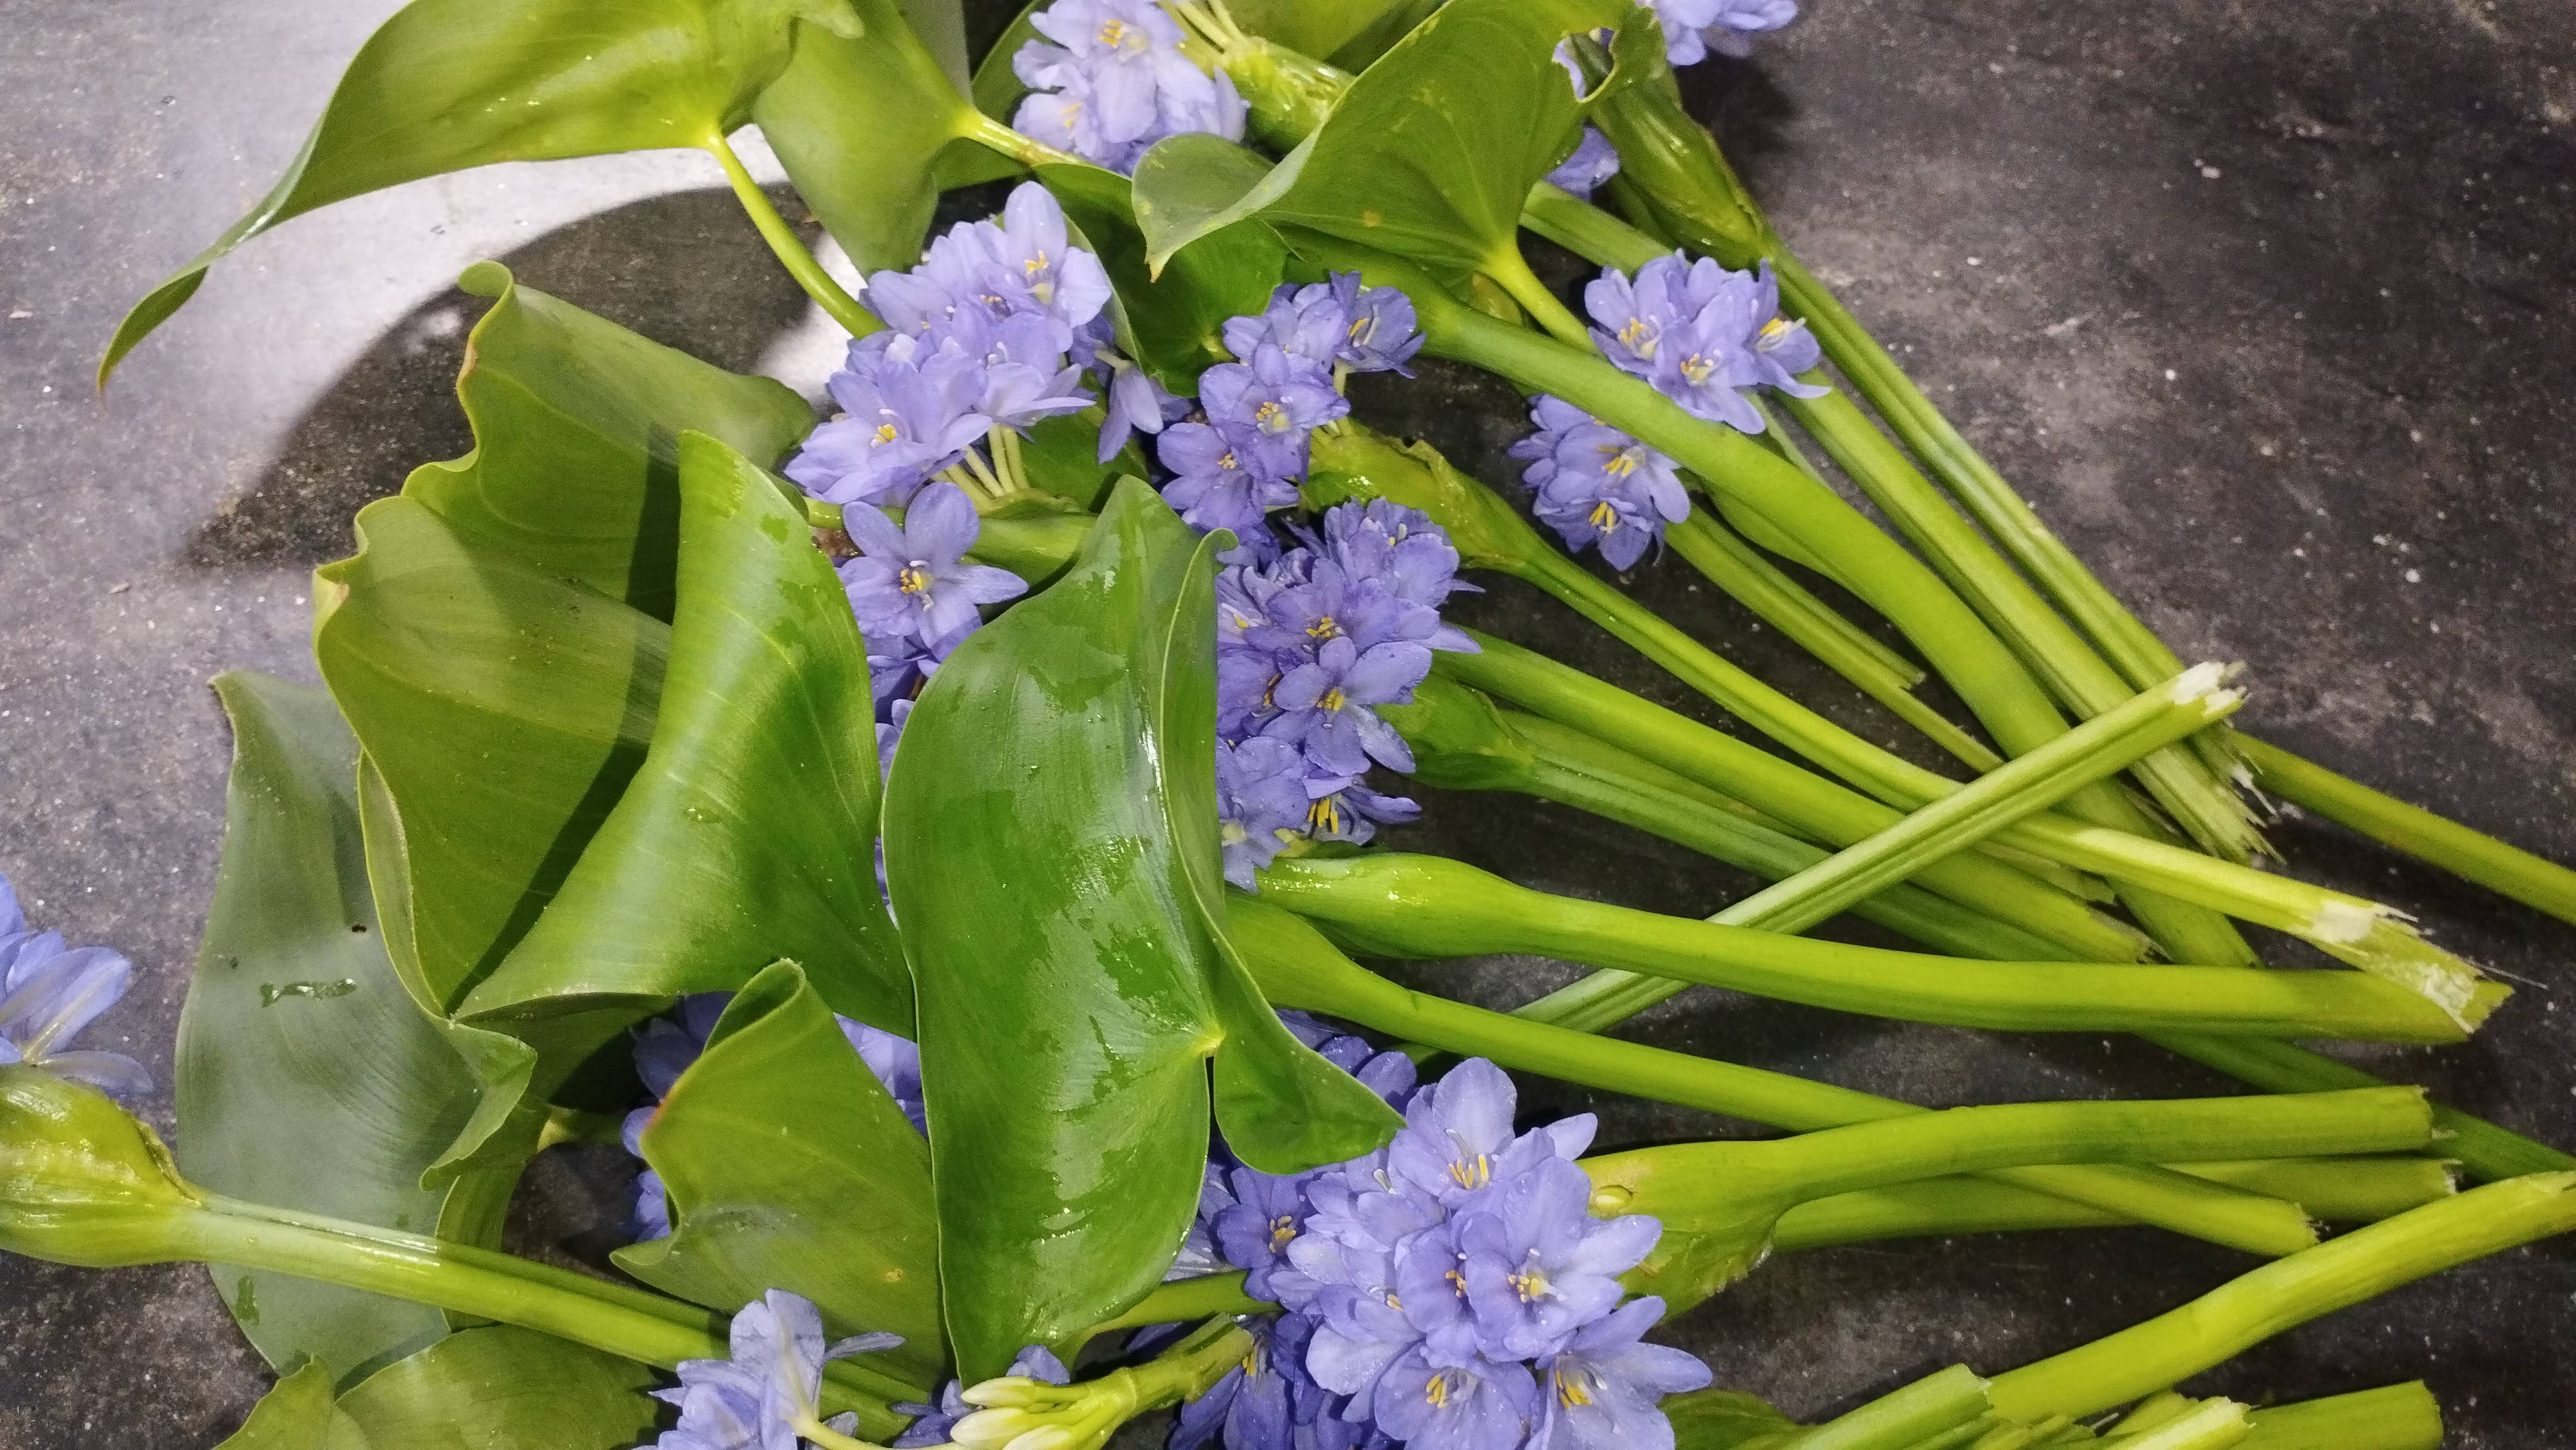
Species: Heartleaf False Pickerelweed (Monochoria korsakowii)